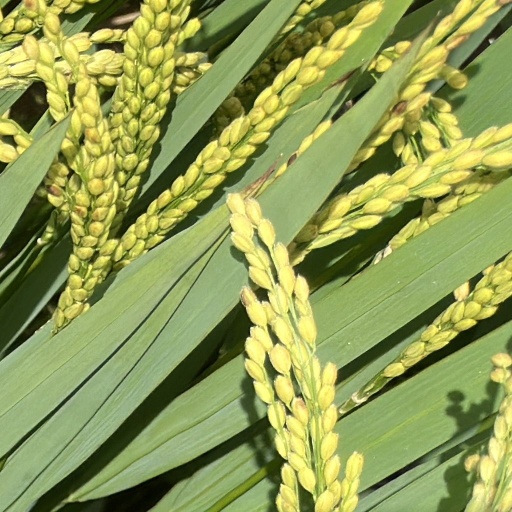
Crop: rice